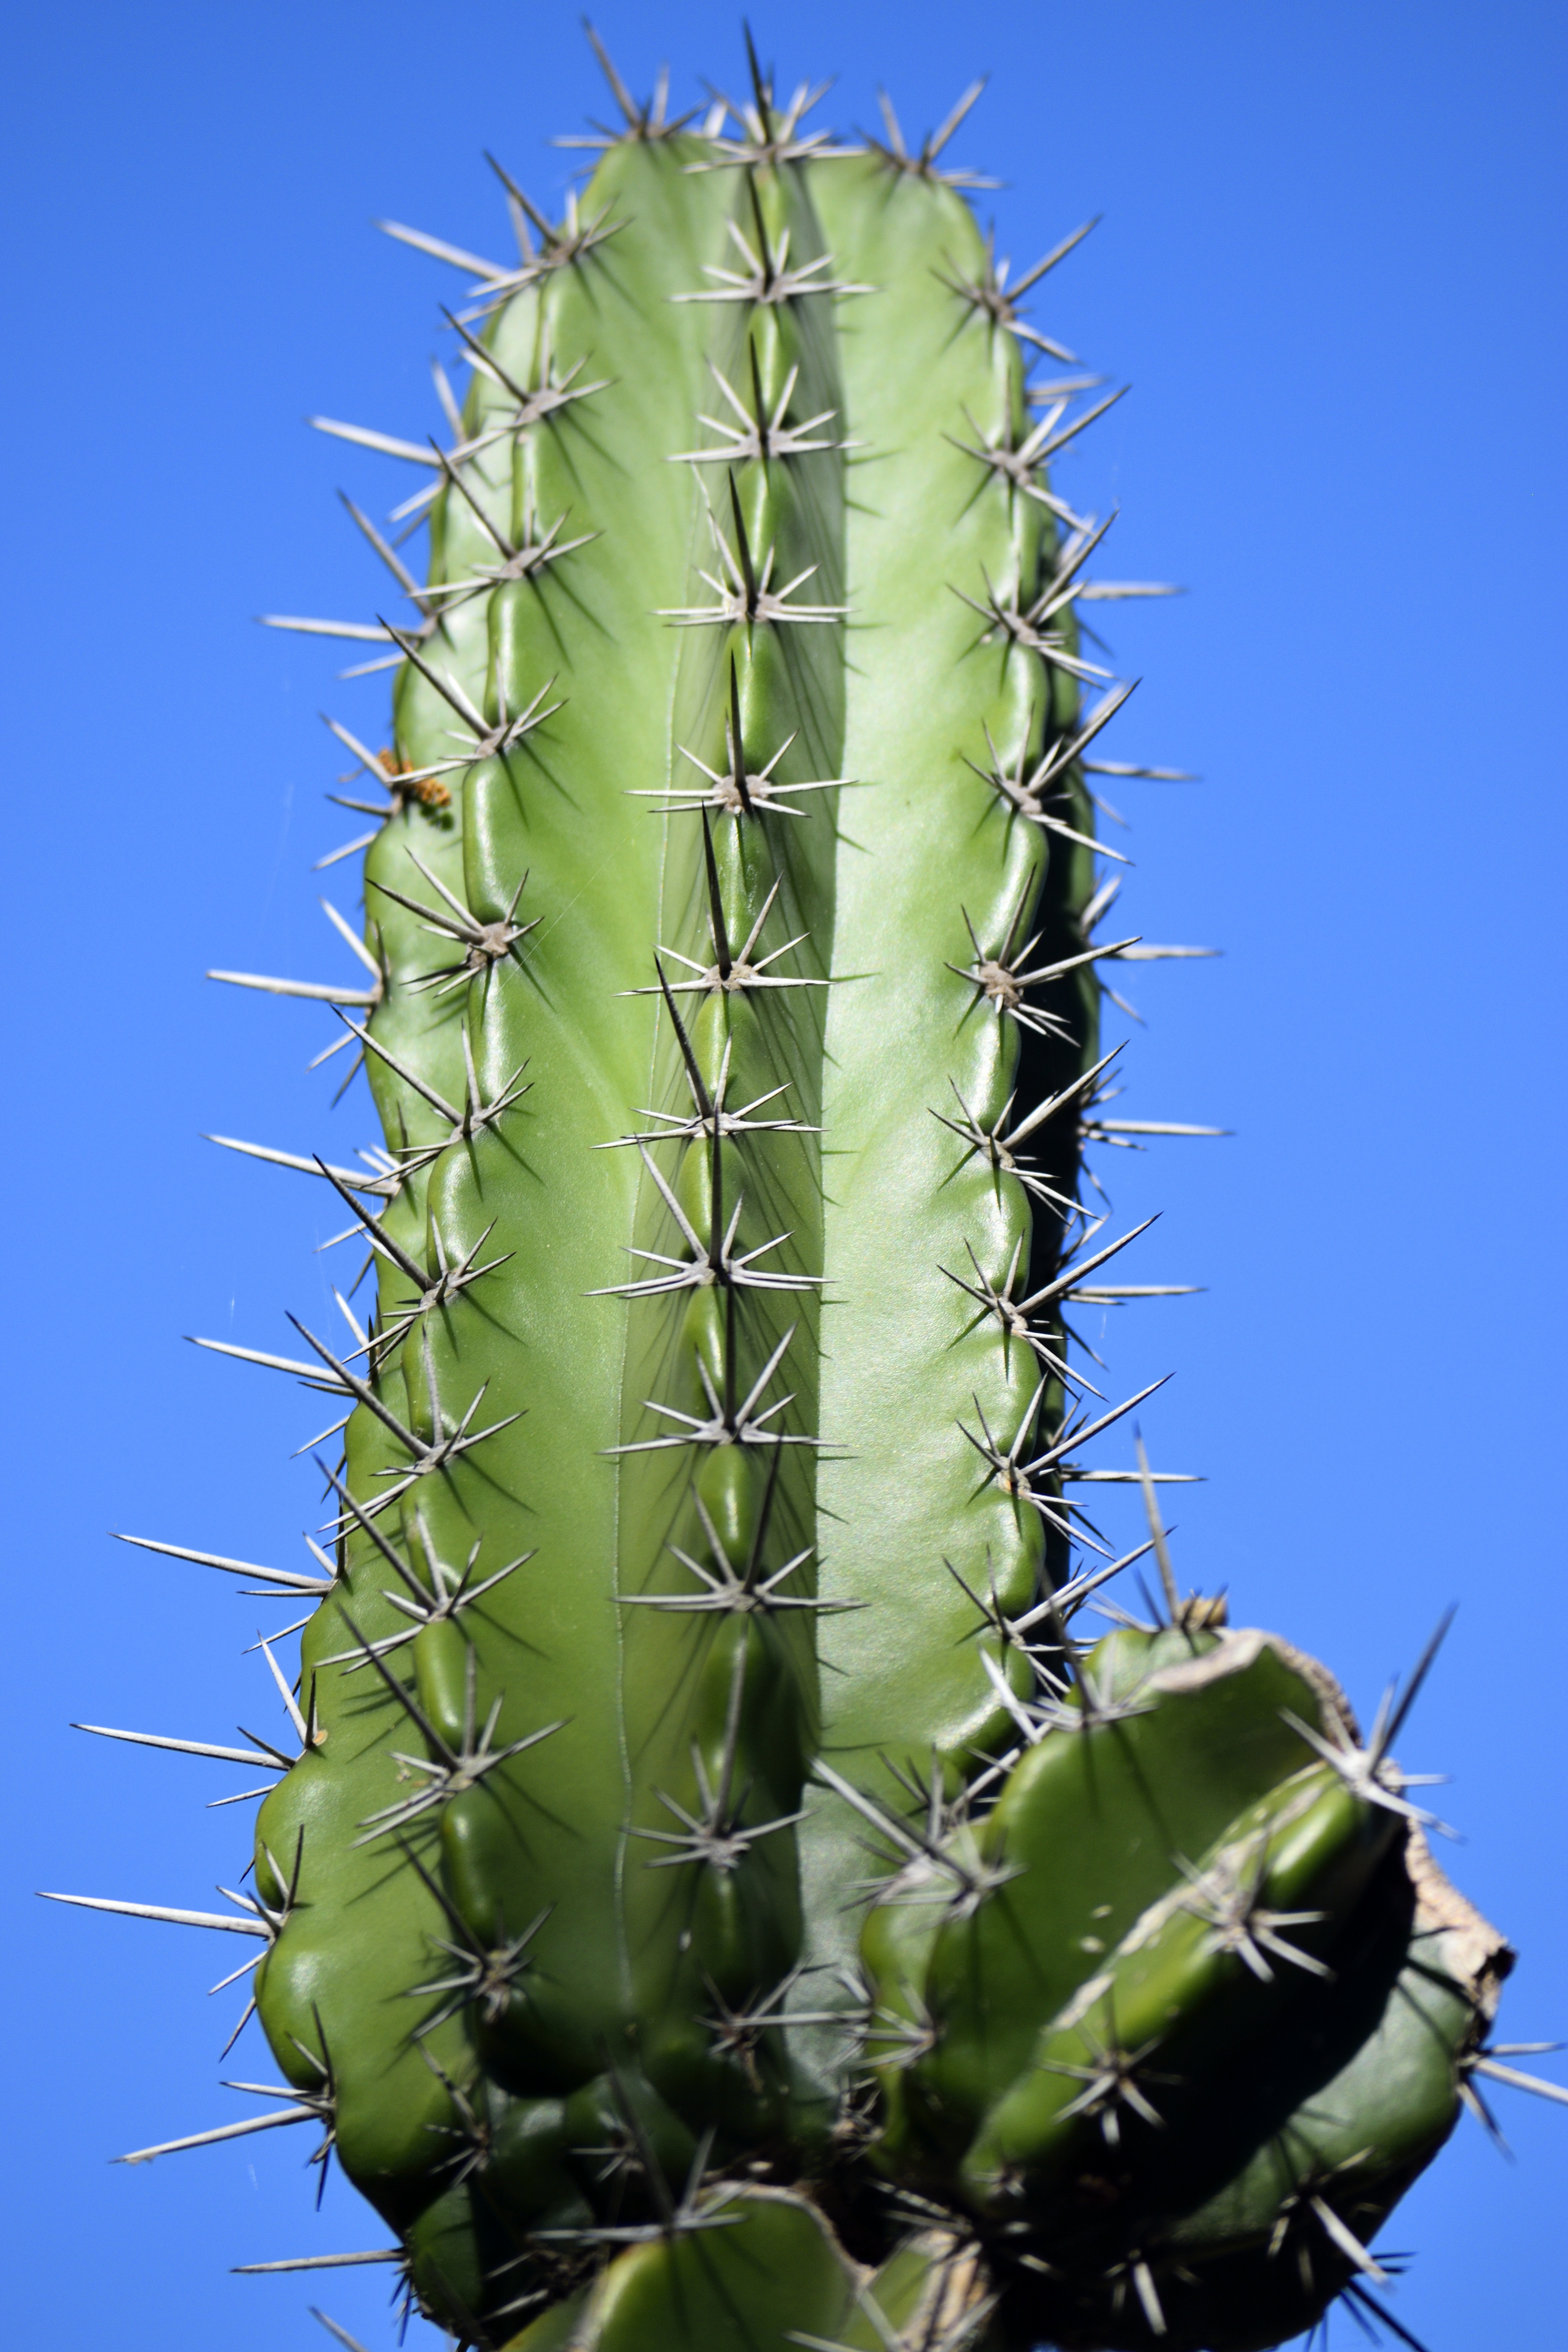
nature, prickly, cactus, growth, plant, leaf, desert, flower, thorn, floral, dry, decoration, pattern, green, tropical, color, grow, natural, botany, succulent, garden, botanical, houseplant, design, decorative, icon, caryophyllales, mexican, flowering plant, prickly pear, plant stem, land plant, thorns spines and prickles, hedgehog cactus, nopal, acanthocereus tetragonus, san pedro cactus